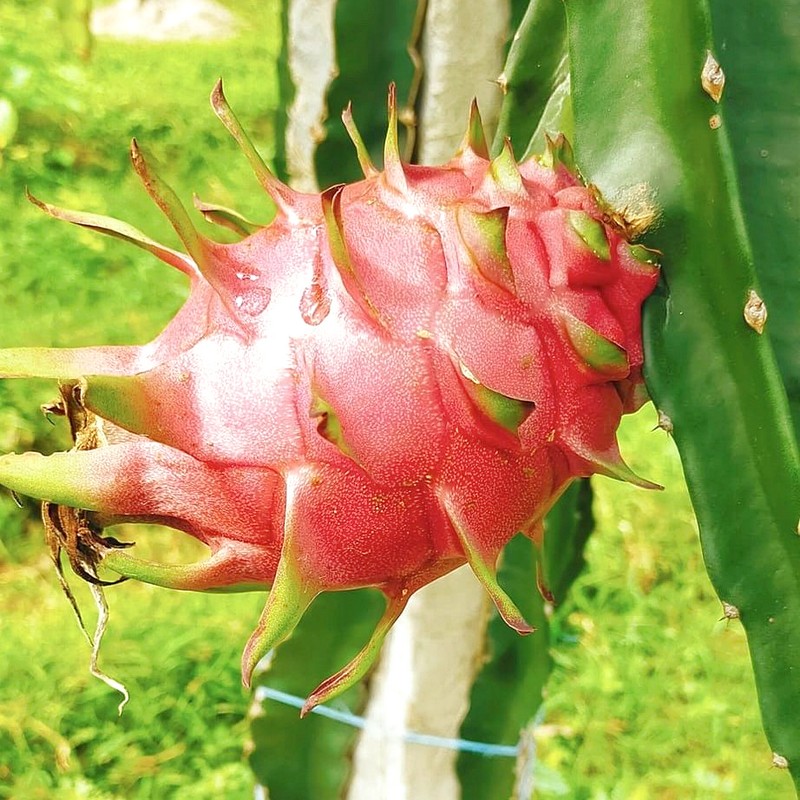
Label: Fresh Dragon Fruit